Men's World Floorball Championship

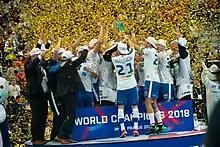
Finnish team celebrating the title in 2018 World Championships

The next championship will take place in Finland in 2026.